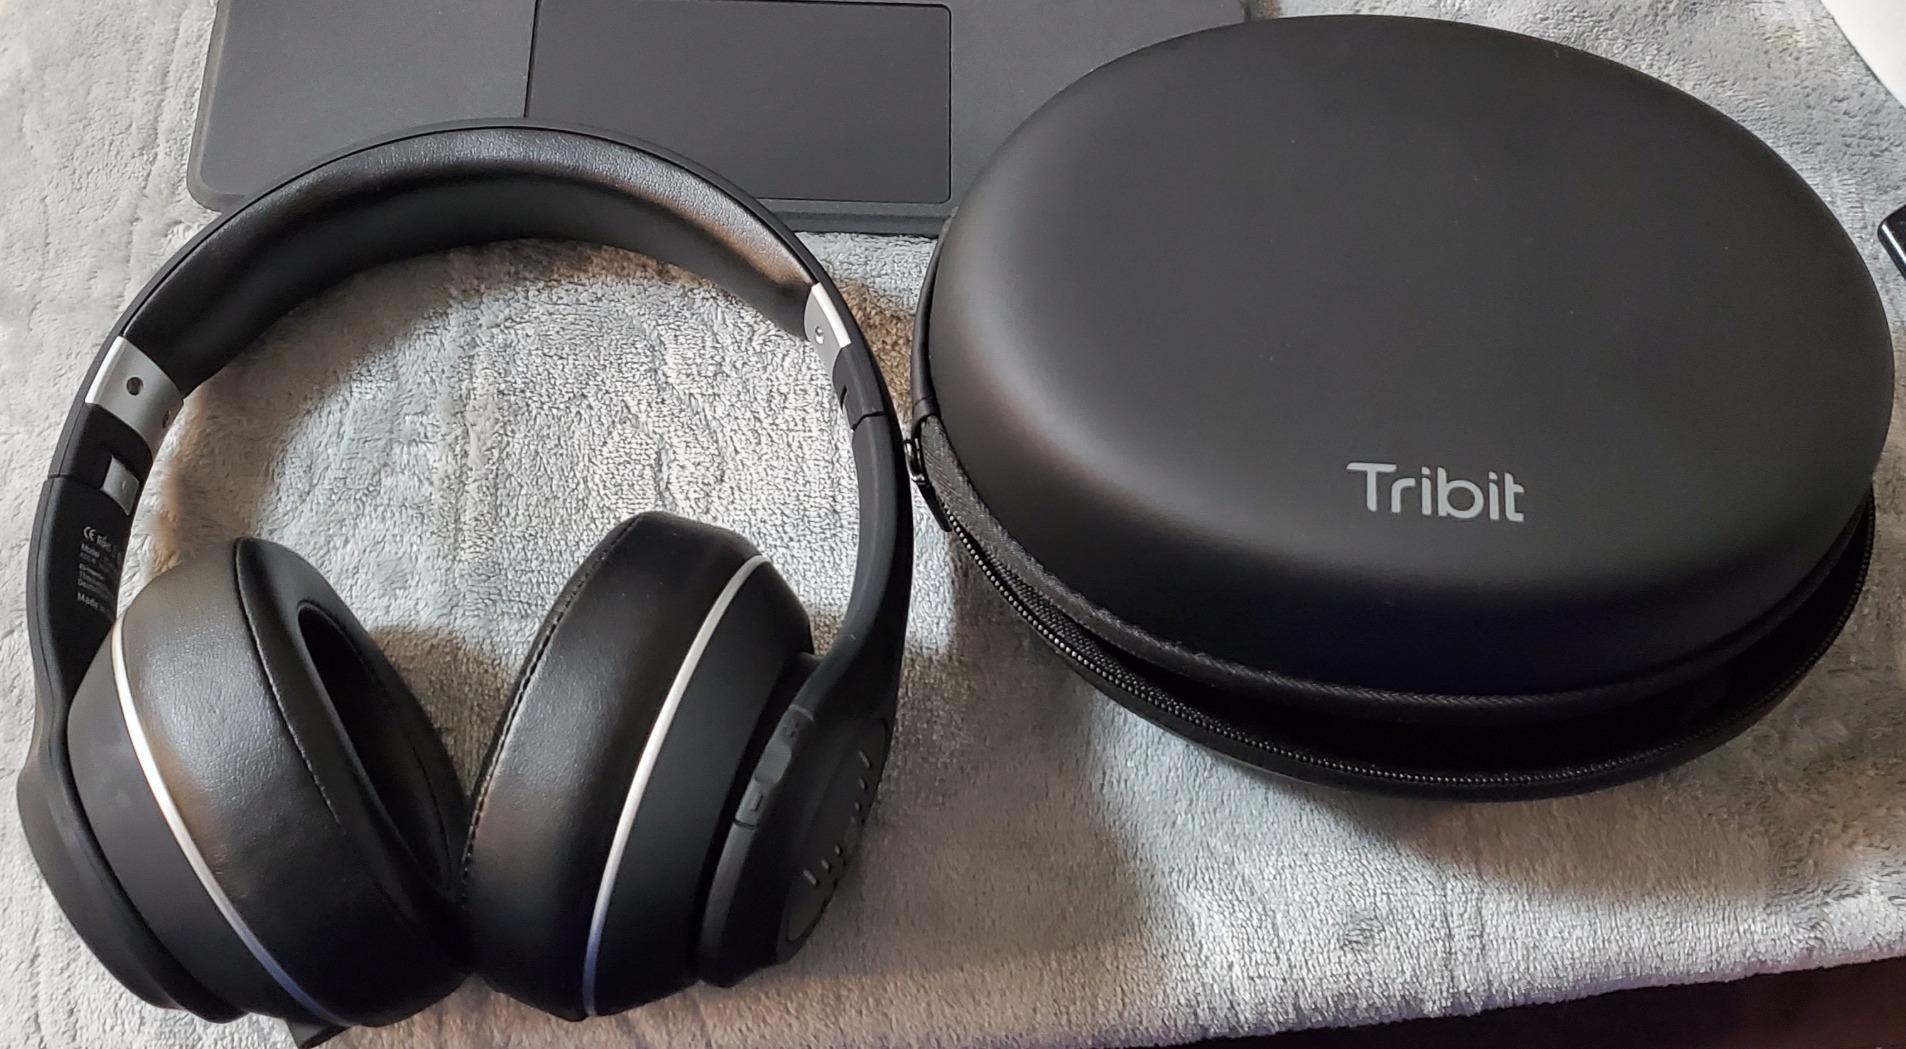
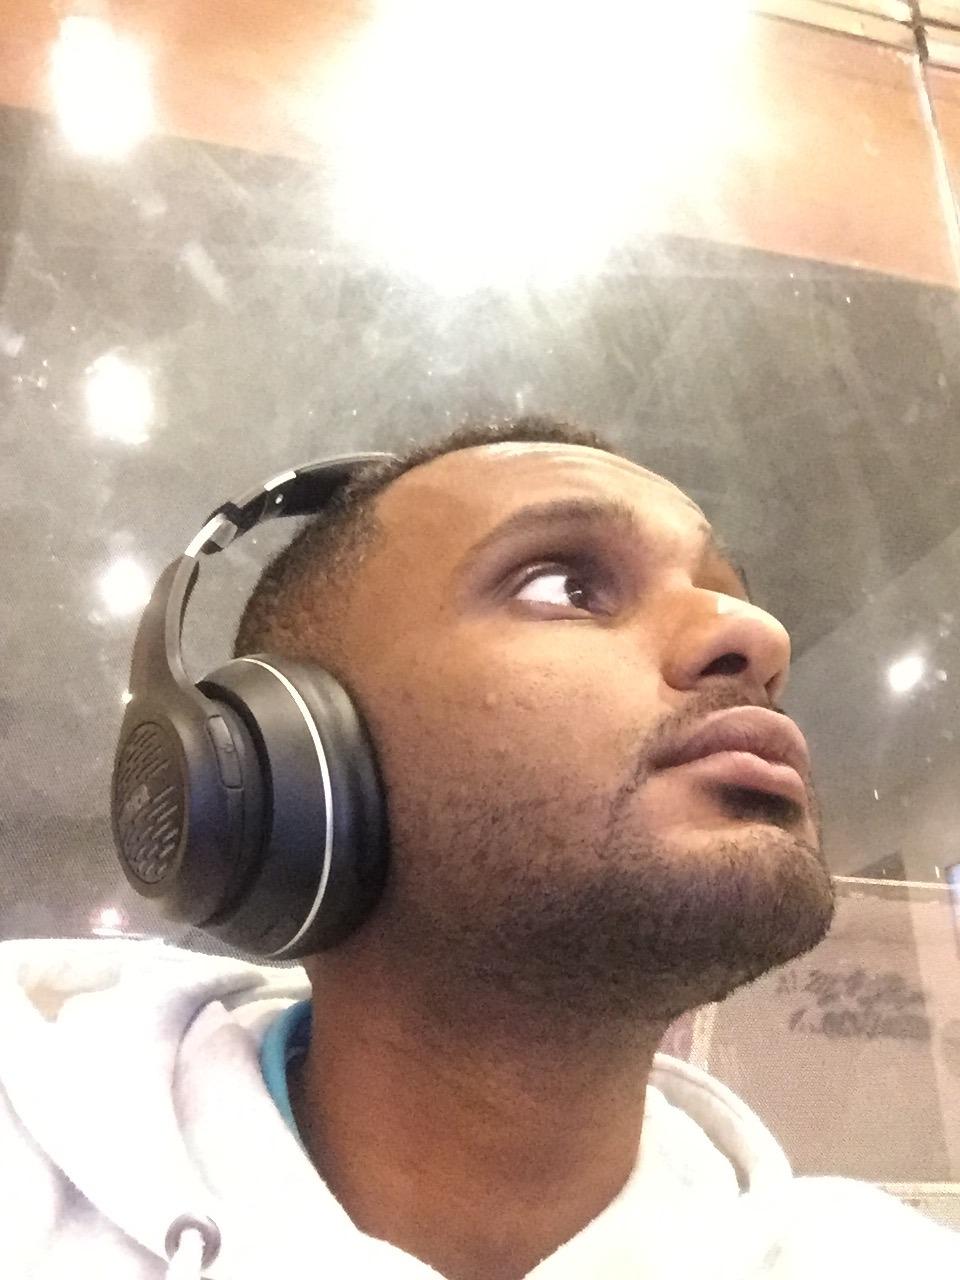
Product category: headphones
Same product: yes